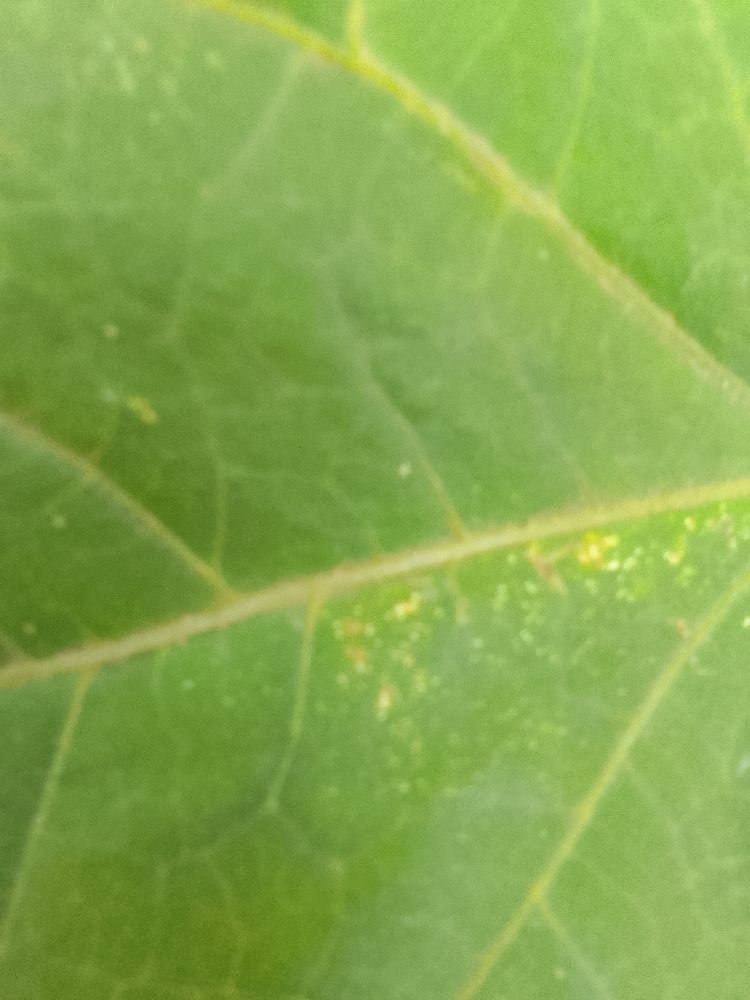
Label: healthy